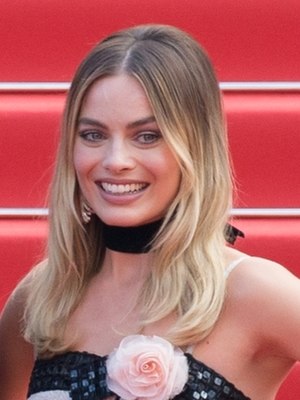
Margot Robbie
2019
Margot Robbie er en australsk skuespiller. Hun startede med en rolle i den australske sæbeopera Neighbours i 2008, hvorefter hun blandt andet har spillet med i tv-serien Pan Am og spillefilmene About Time, The Wolf of Wall Street og Z for Zachariah.